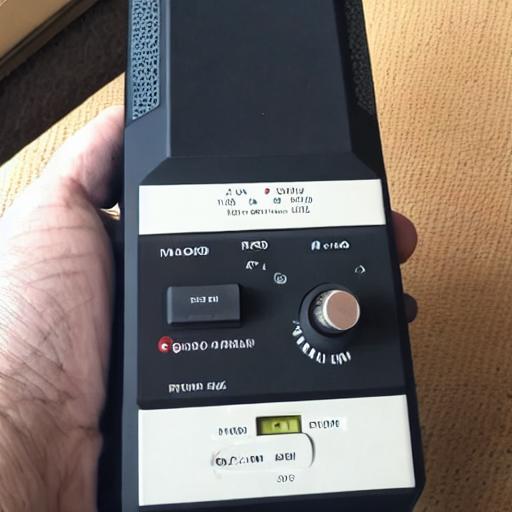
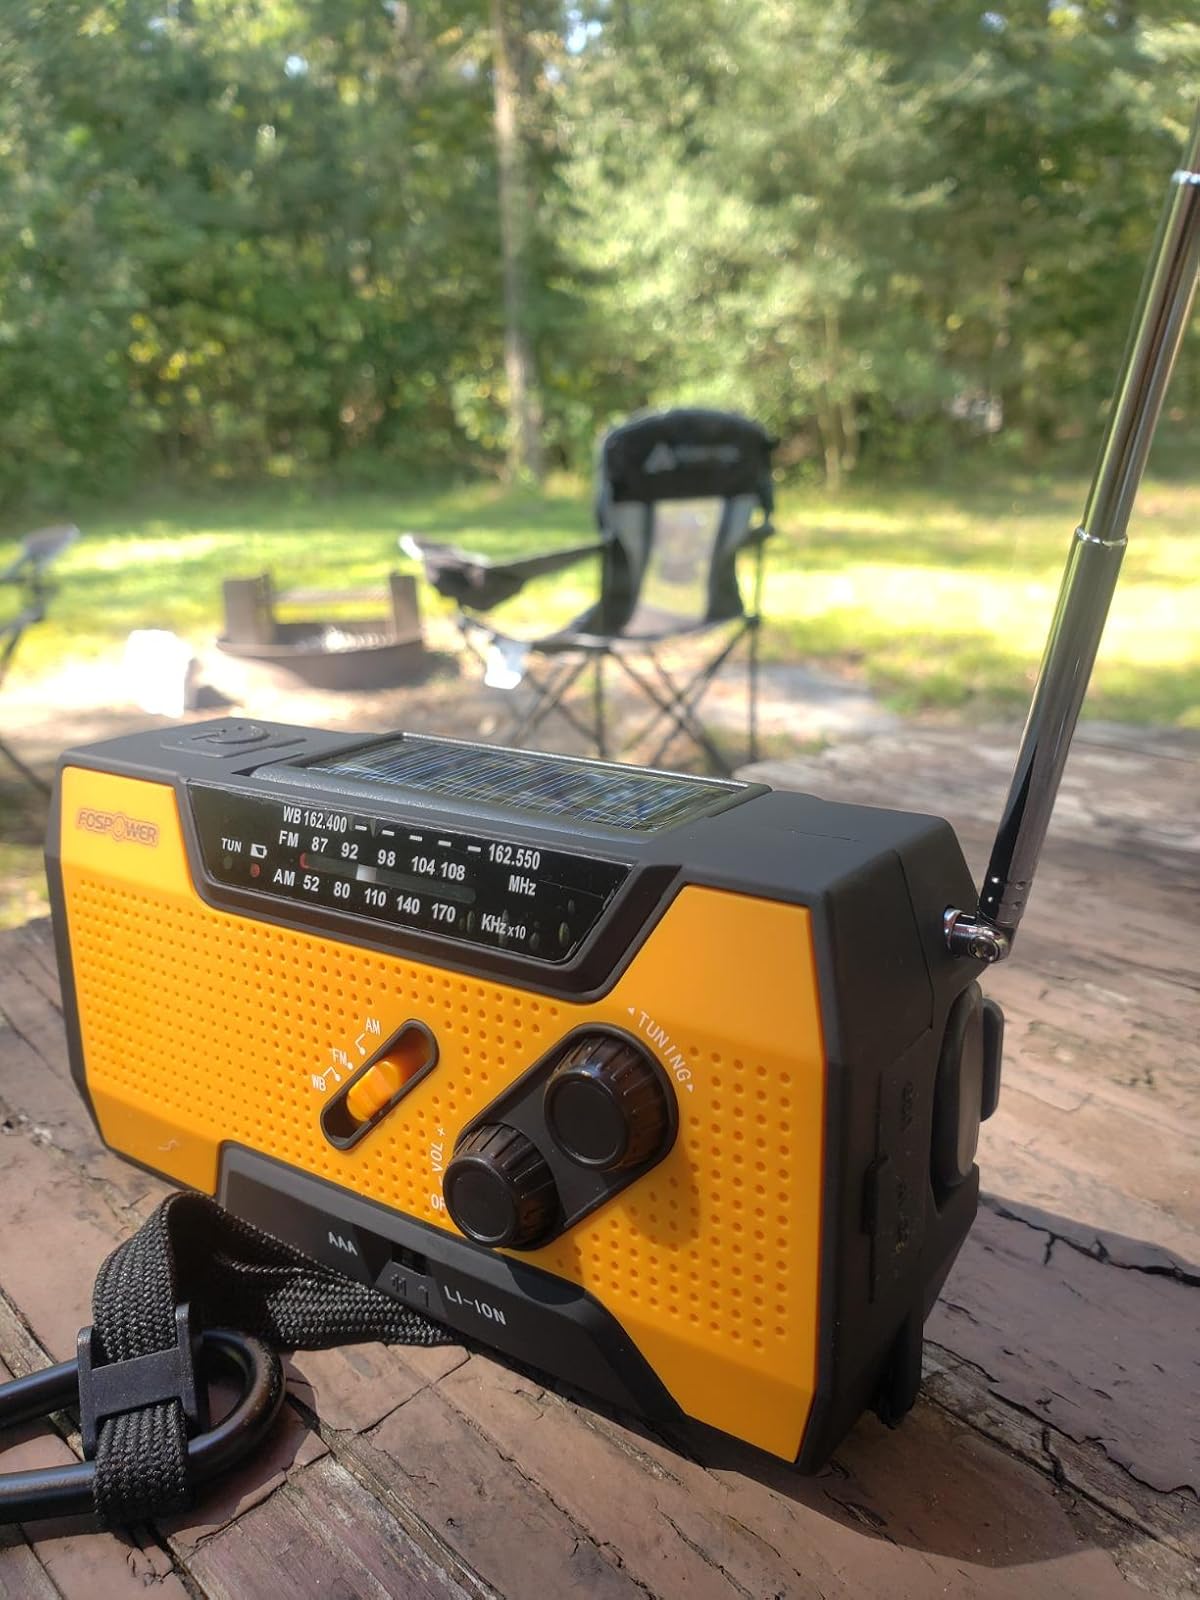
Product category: radio
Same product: no